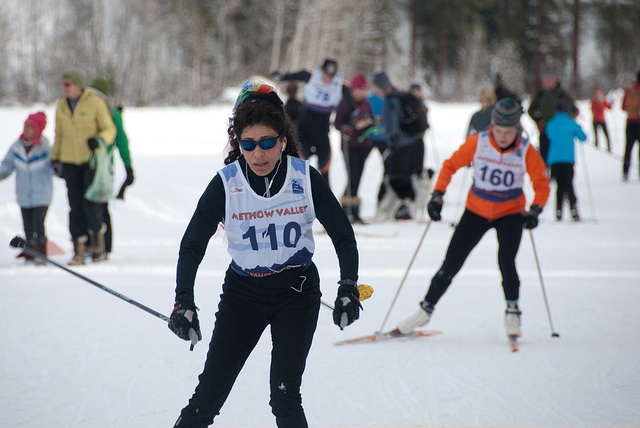
A group of people skiing in a ski race on snow covered ground.
A Group of people are watching a cross country skiing event.
The competing skiers and families move through the snowy field
A group of cross country skiers crossigna finish line
A group of people ski down the mountain side.